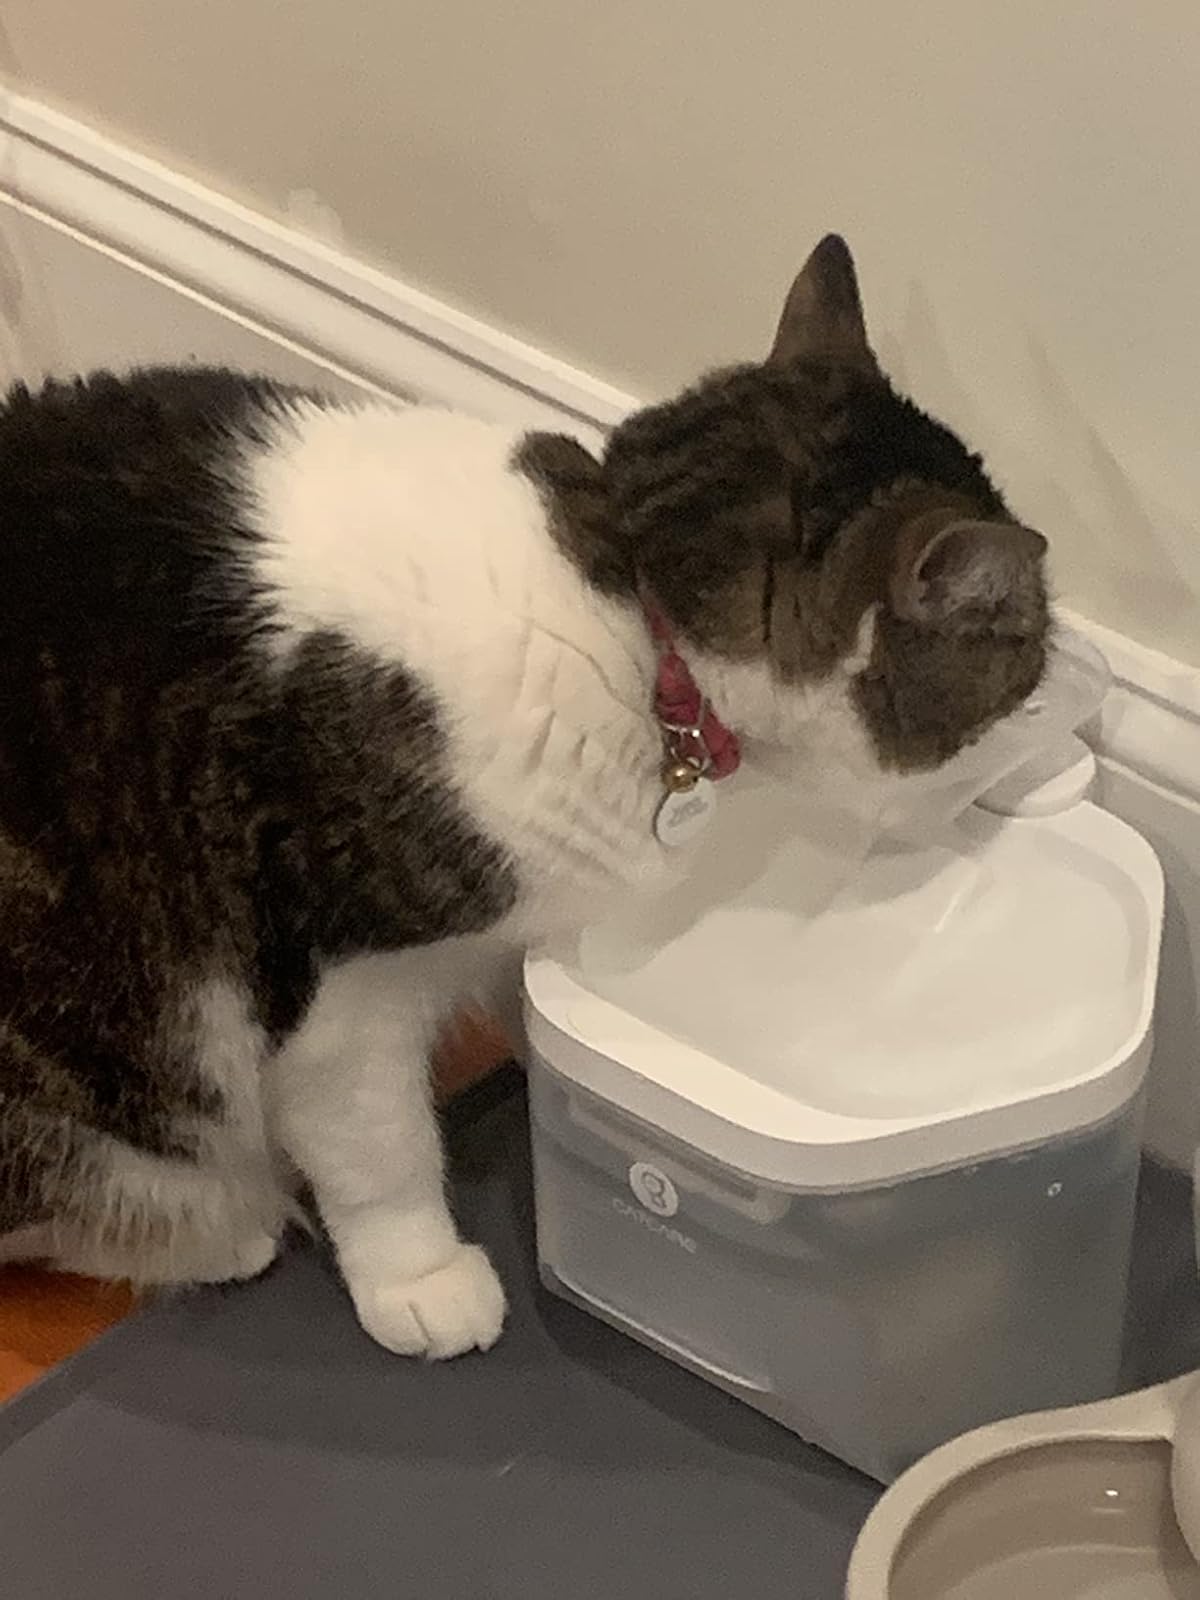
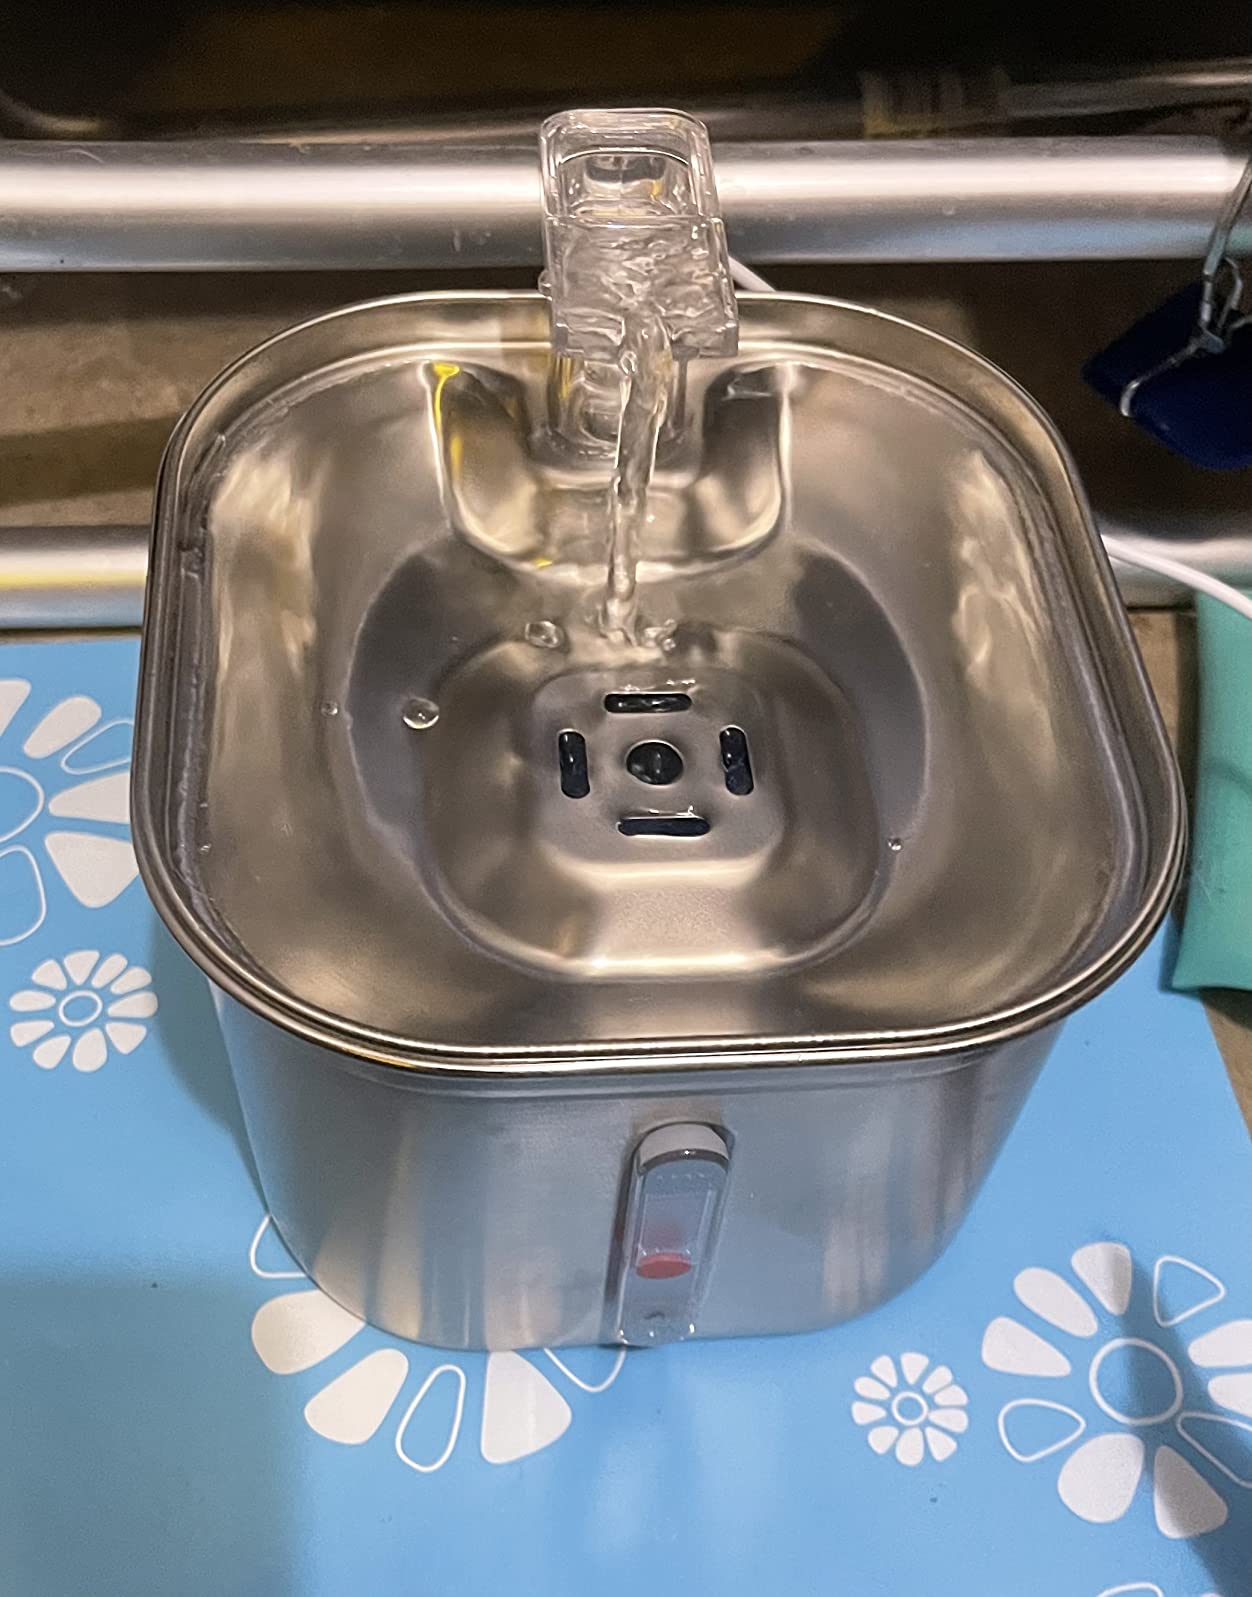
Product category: items_bowl
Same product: no